Rangaku

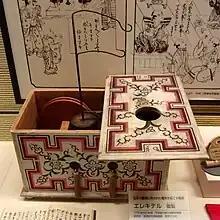
Japan's first electrostatic generator (1776), called Elekiteru, developed through Rangaku (National Museum of Nature and Science)

In 1804, Hanaoka Seishū performed the world's first general anaesthesia during surgery for breast cancer (mastectomy). The surgery involved combining Chinese herbal medicine and Western surgery techniques, 40 years before the better-known Western innovations of Long, Wells and Morton, with the introduction of diethyl ether (1846) and chloroform (1847) as general anaesthetics.